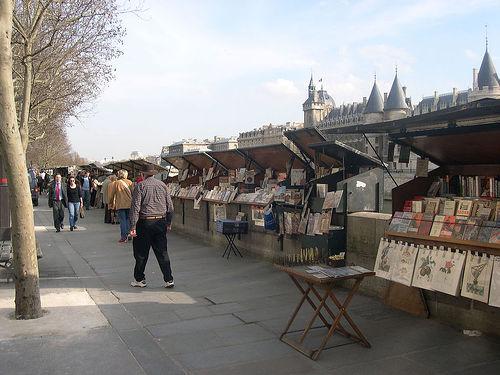
Weather: cloudy or overcast